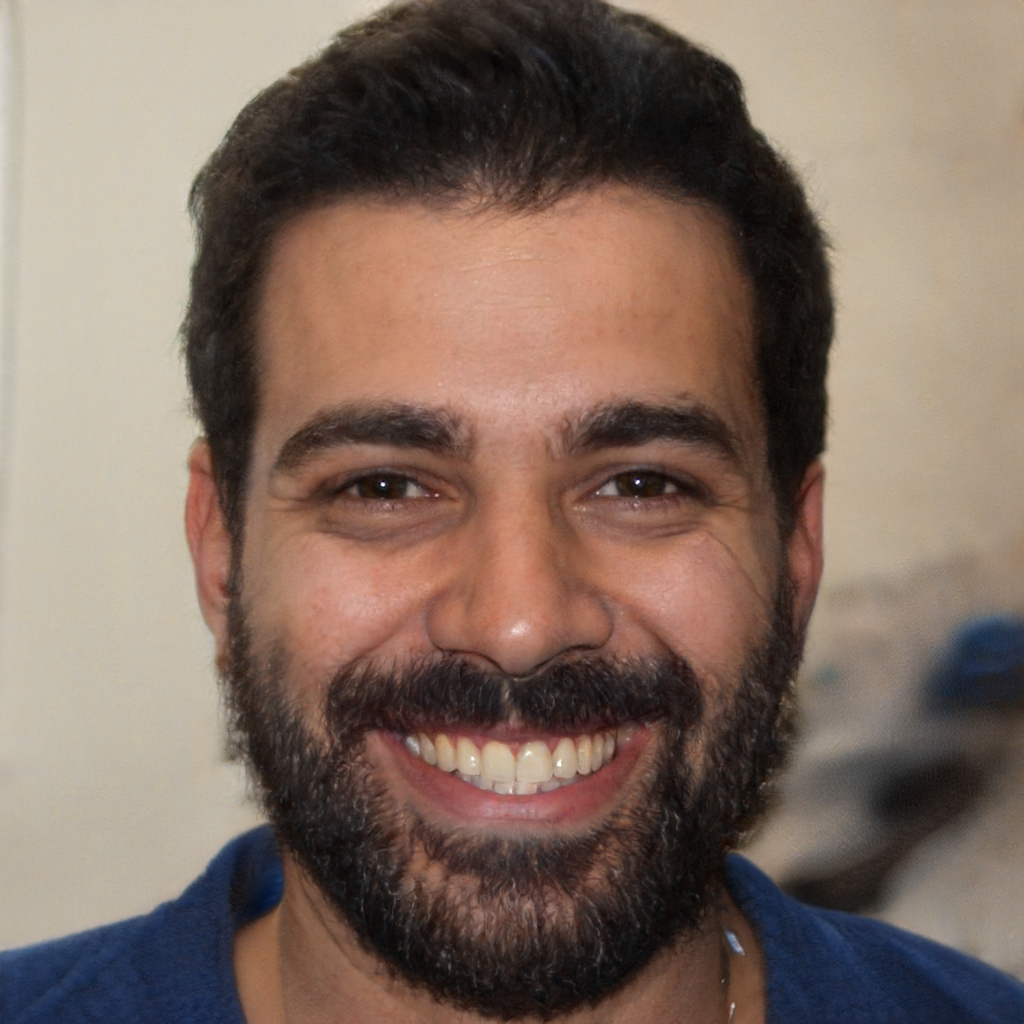
Gender: Male